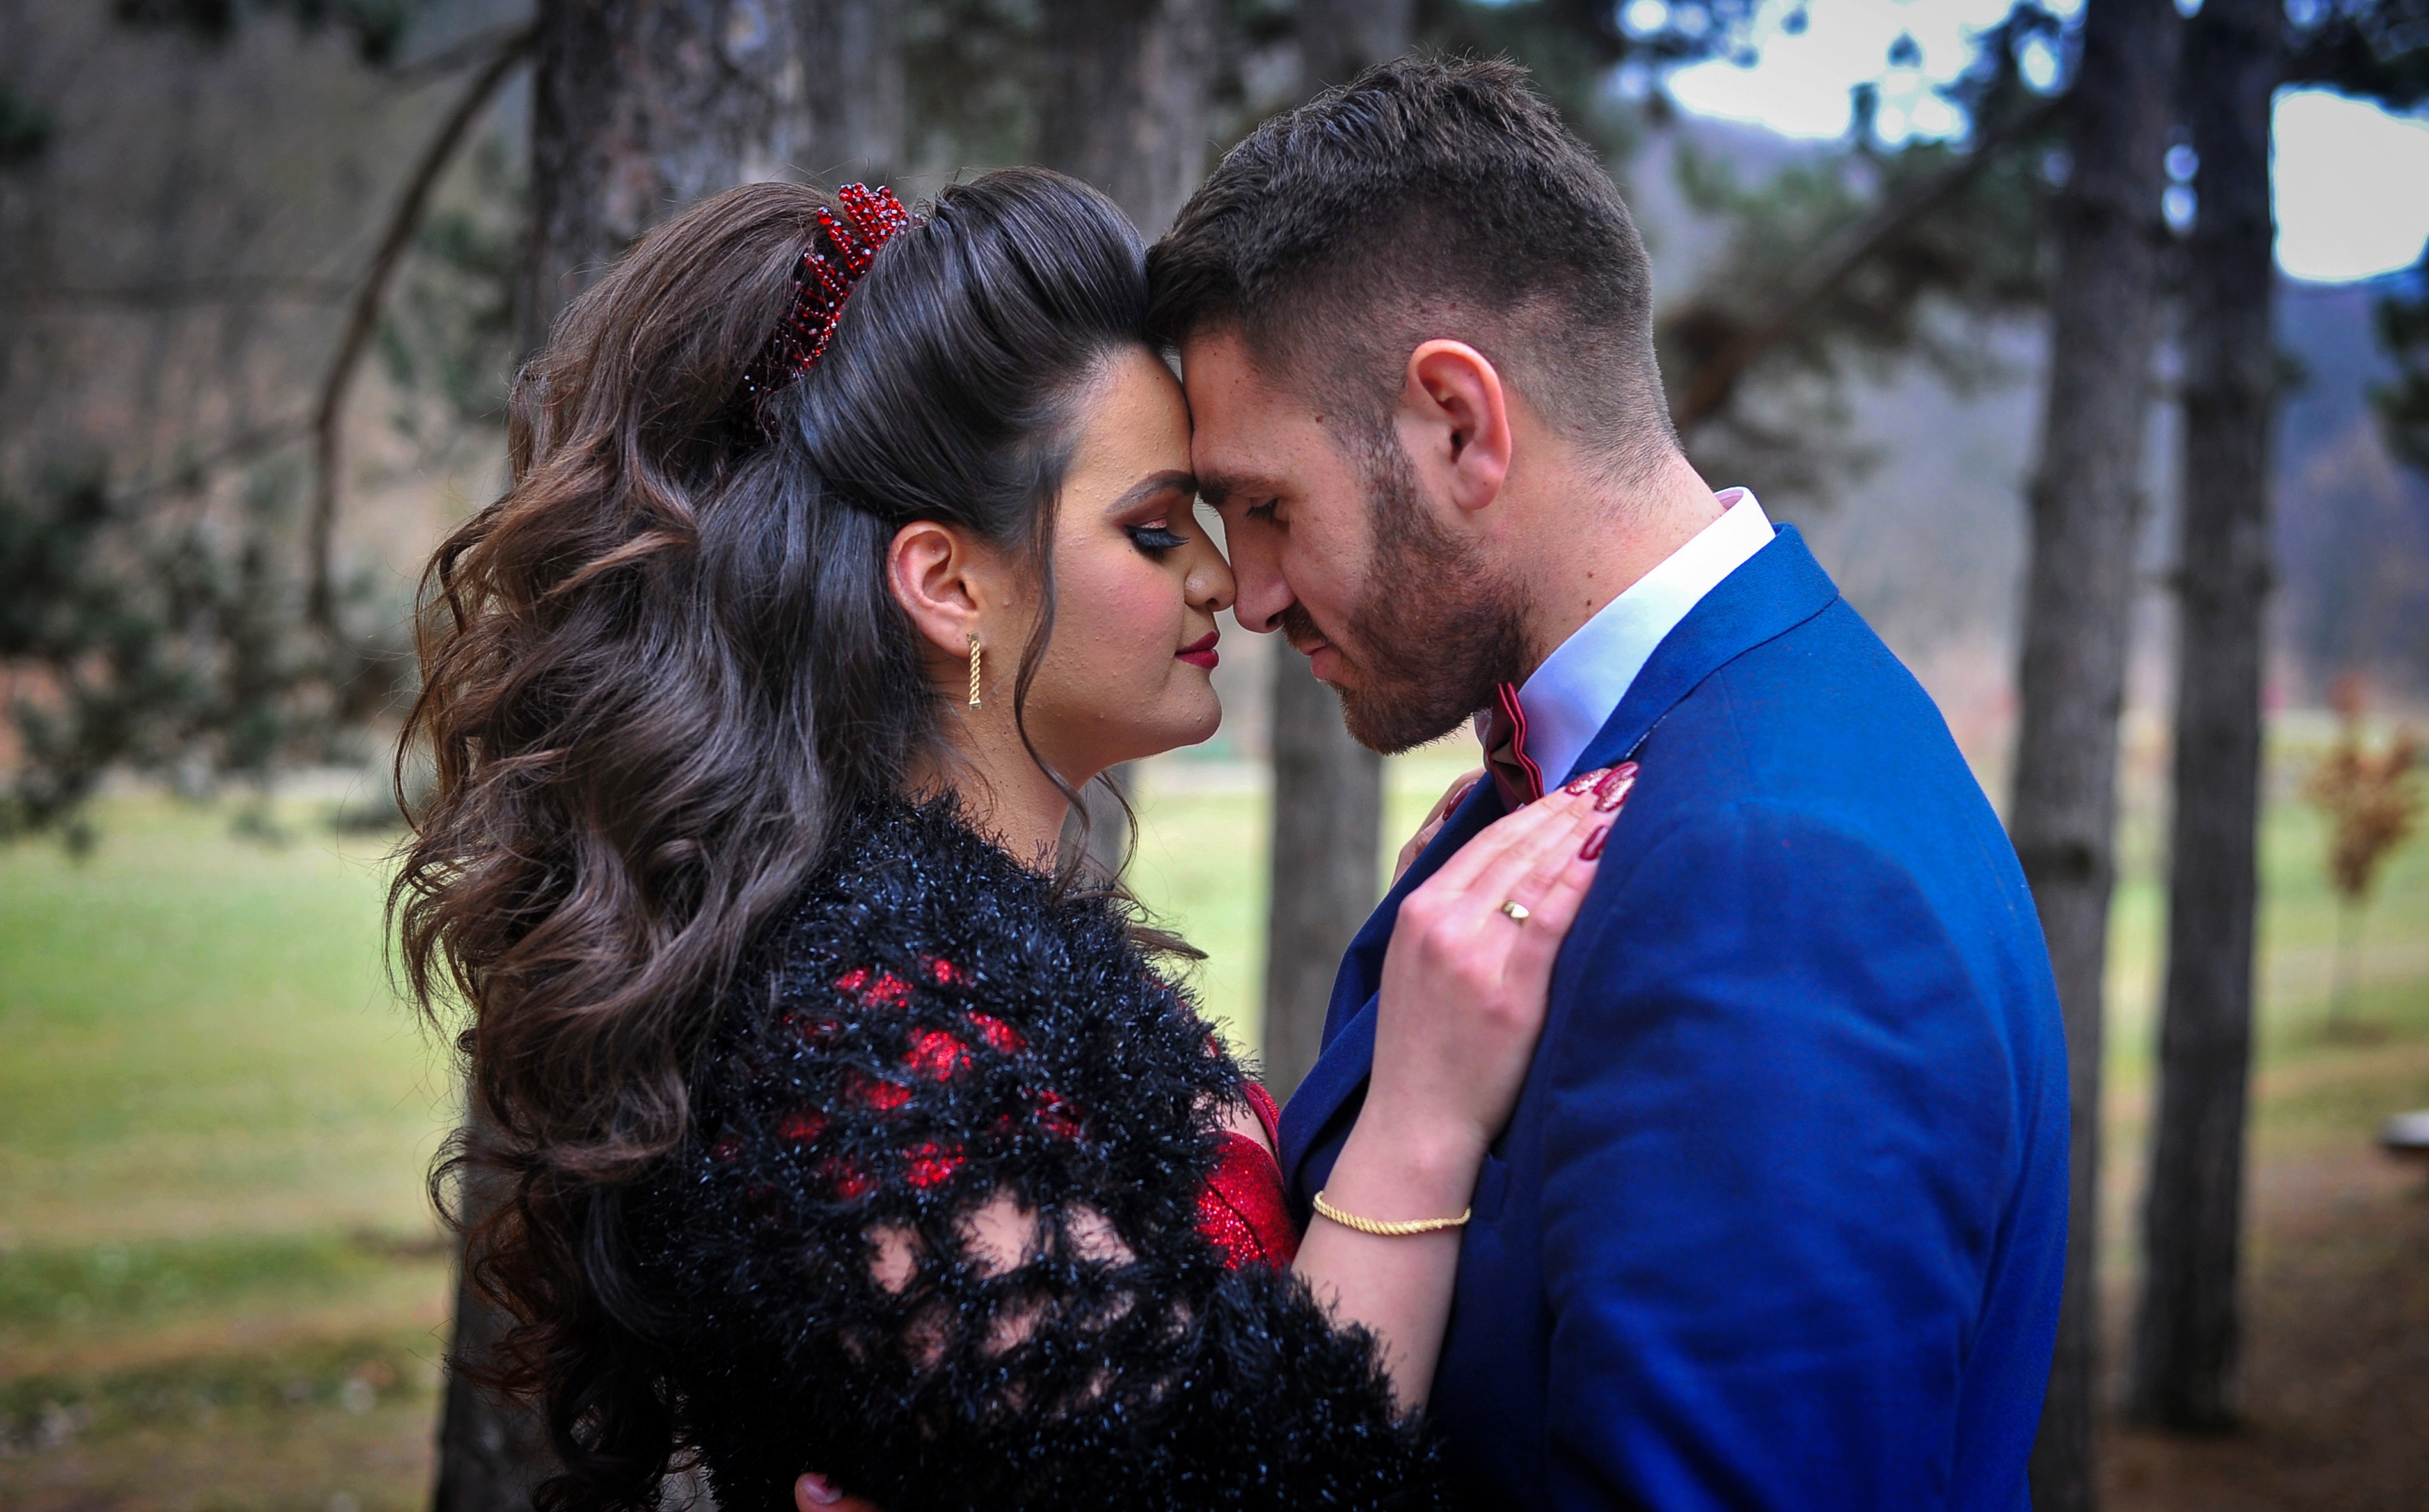
man, person, people, girl, woman, male, female, love, young, kiss, couple, romance, two, wedding, married, marriage, girlfriend, family, ceremony, wife, relationship, angry, adult, husband, interaction